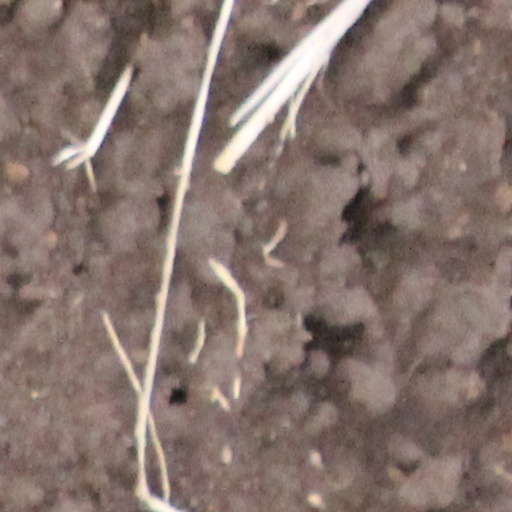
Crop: wheat